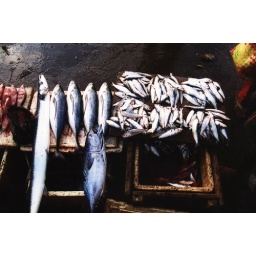
A fish market in Sumba, Indonesia.